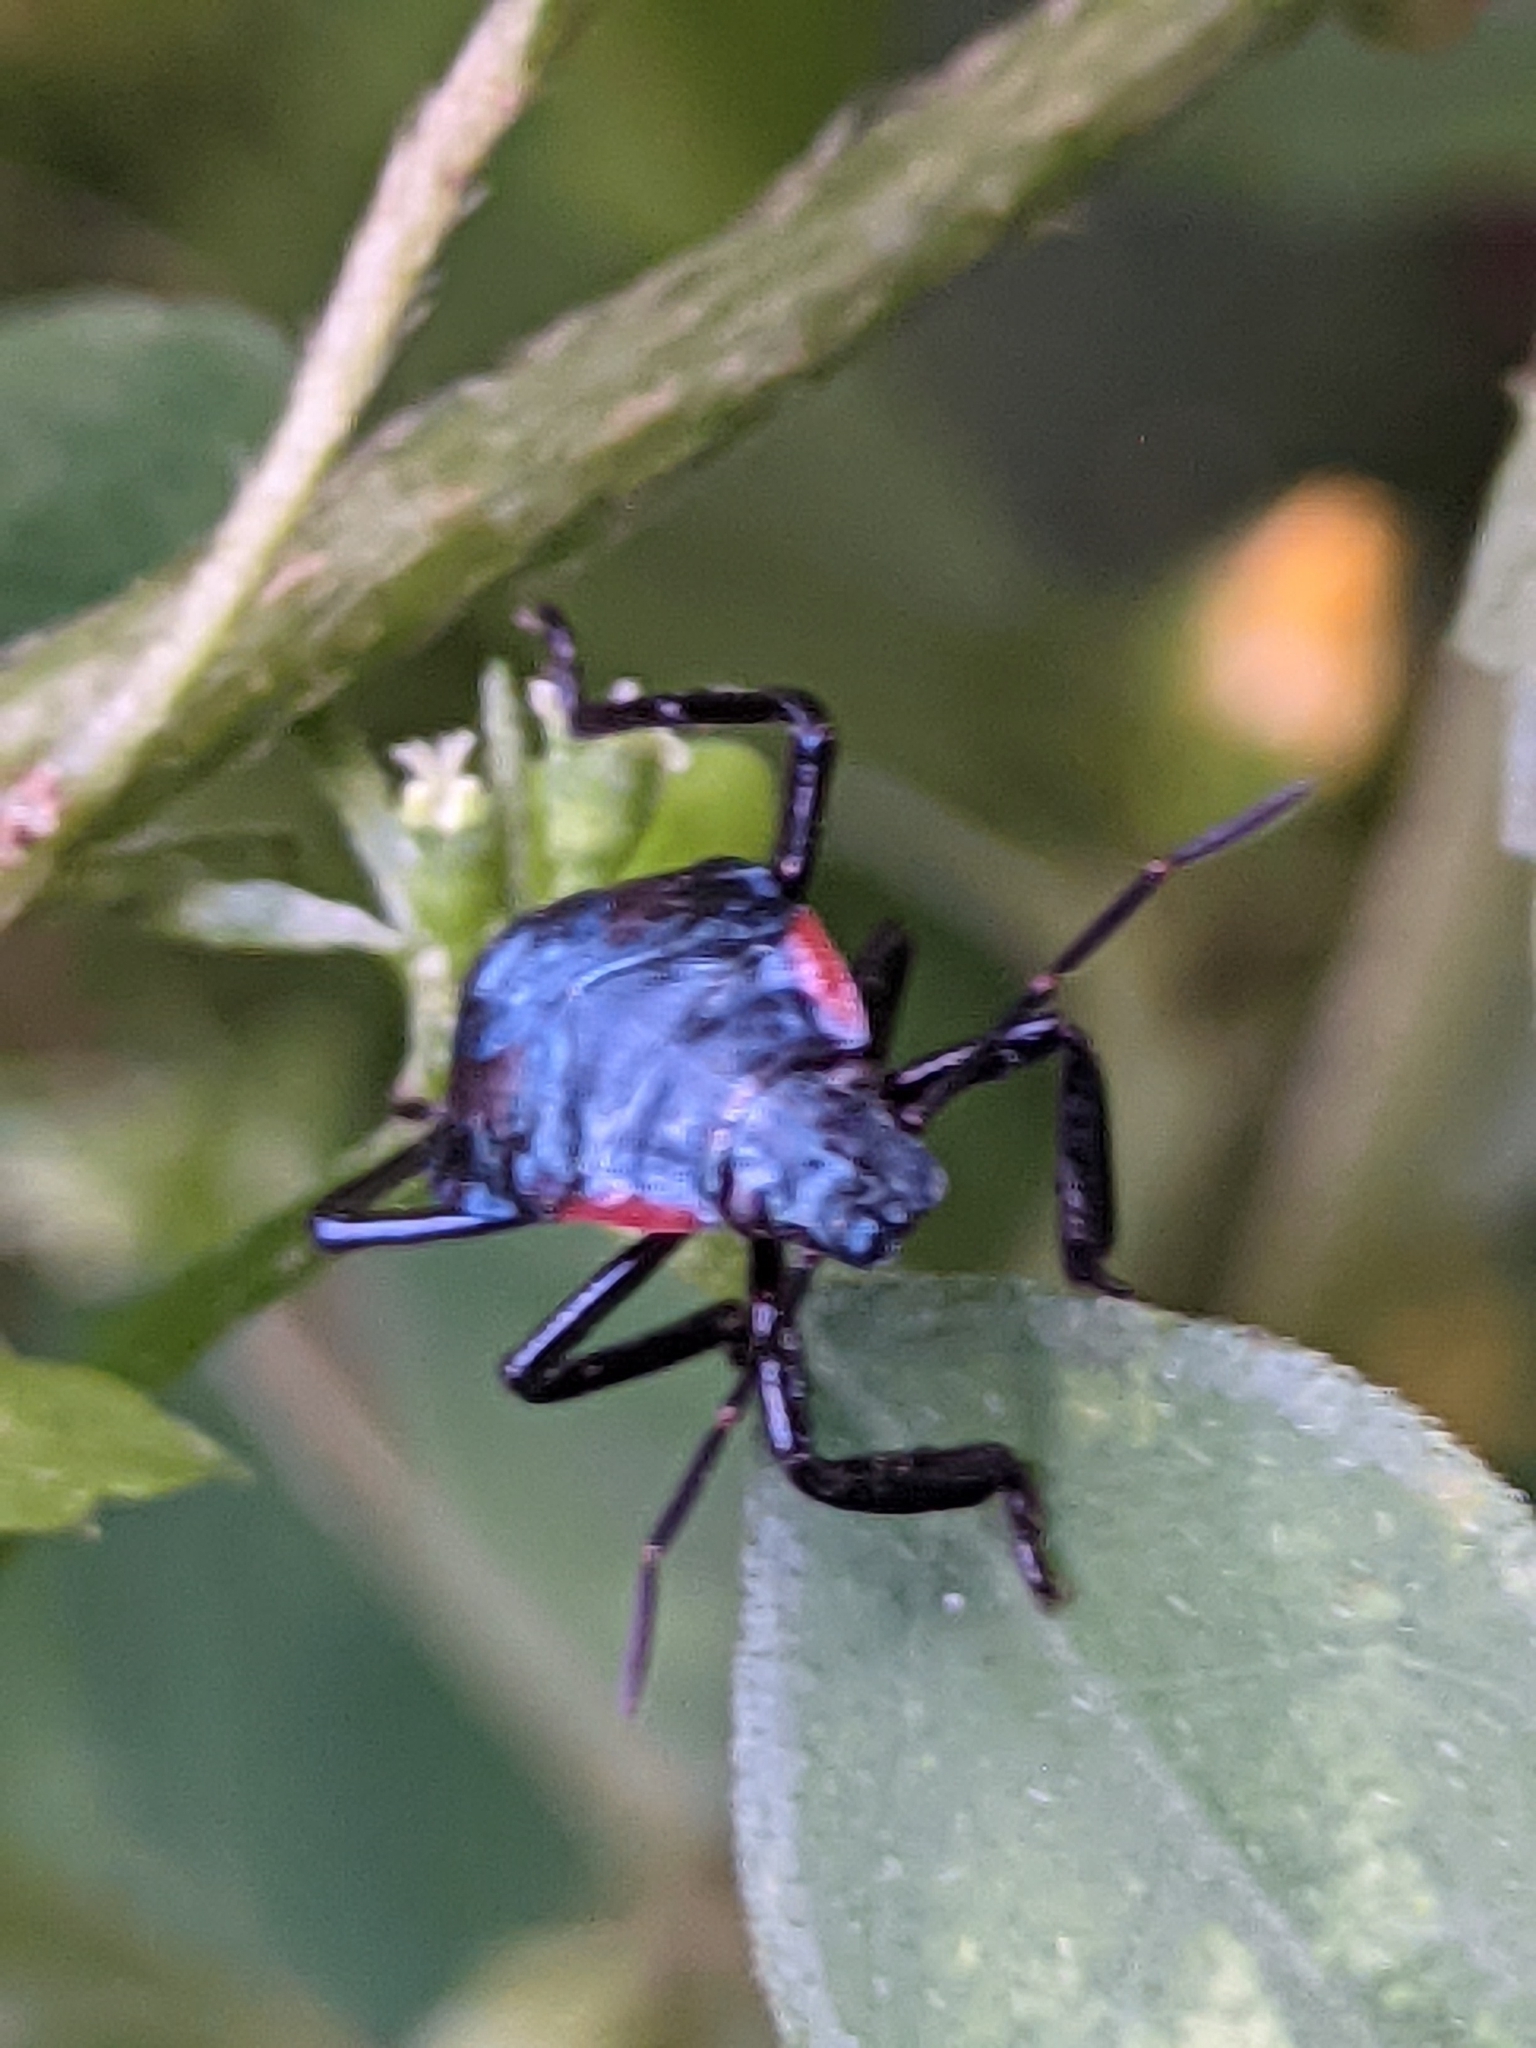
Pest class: stink_bug